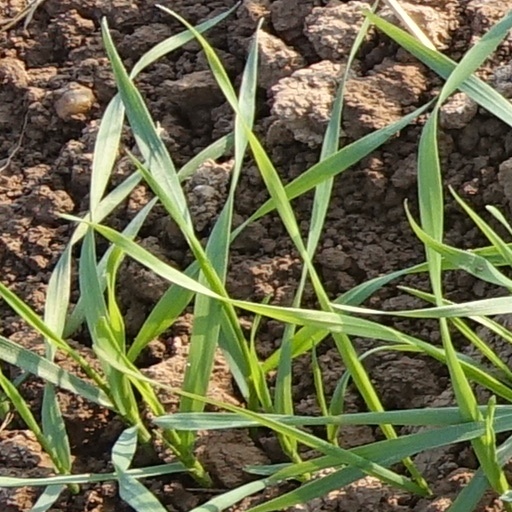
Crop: wheat